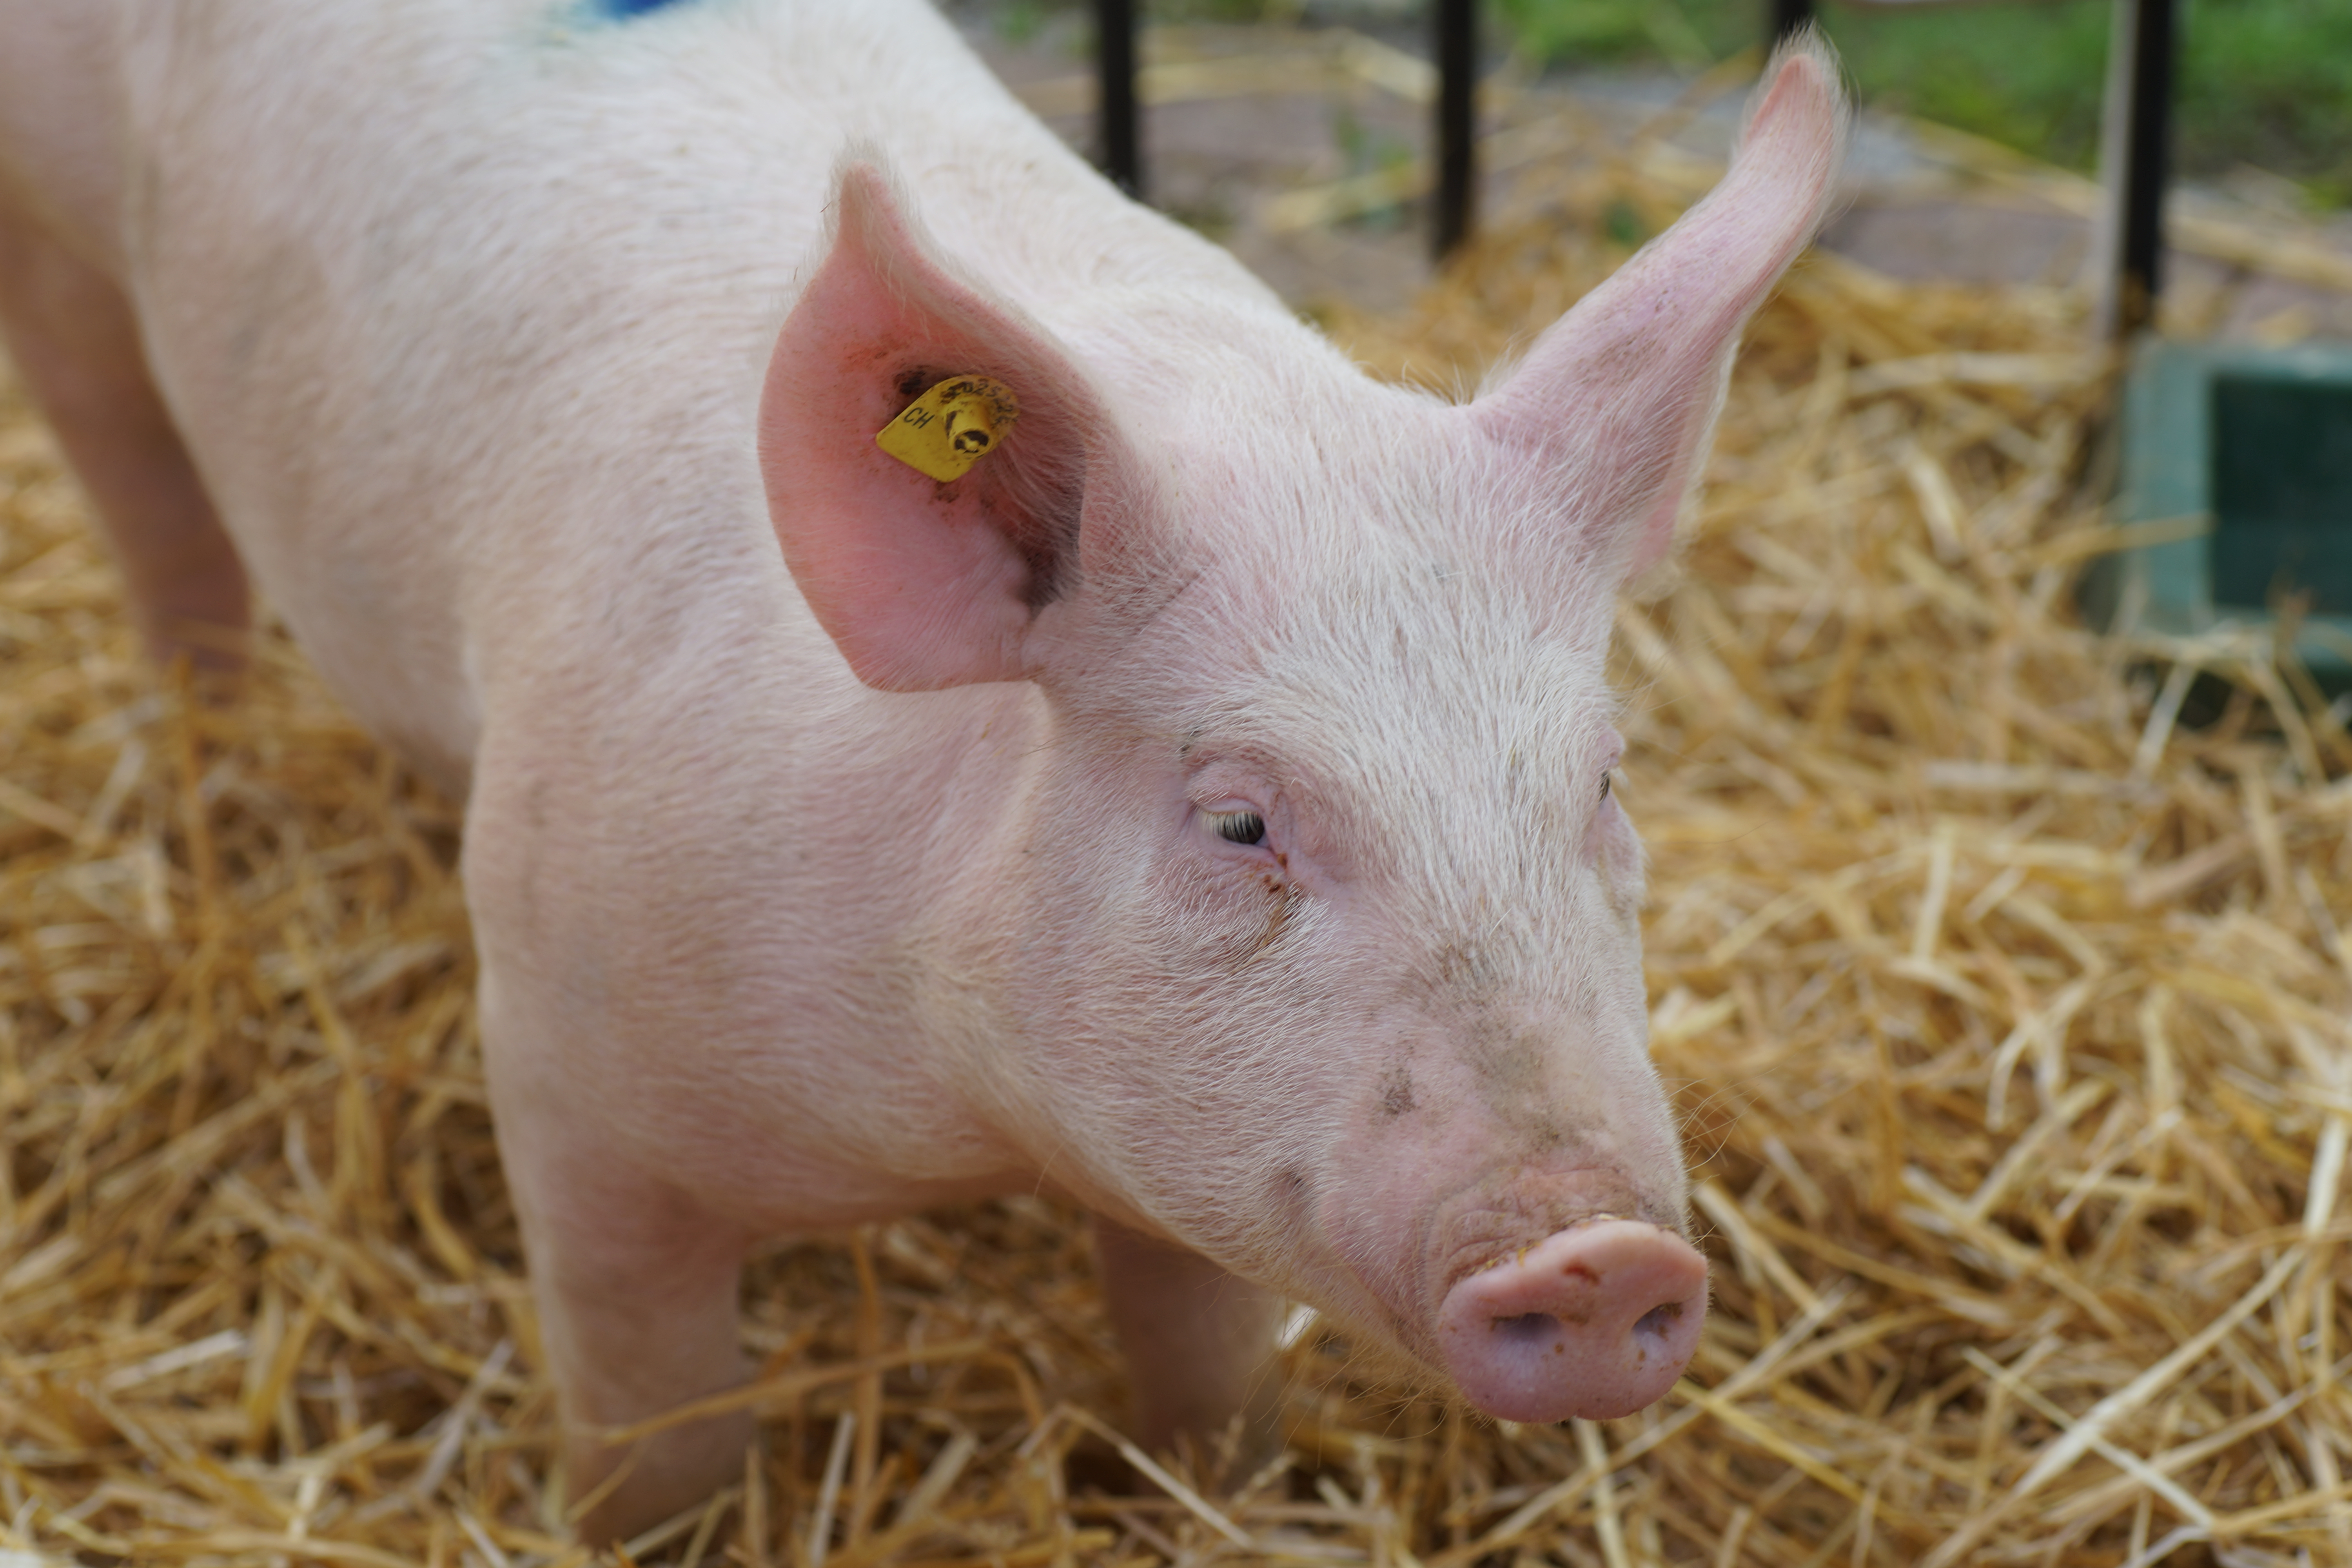
pig, domestic pig, pig like mammal, fauna, snout, pig's ear, livestock